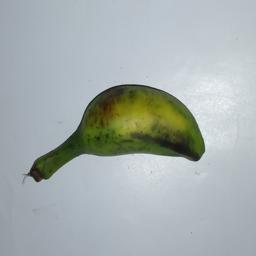
Banana variety: Champa Kola